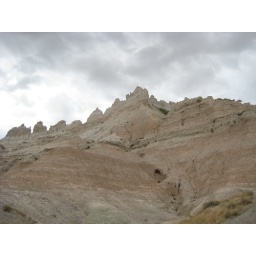
mountain in sky